Bentwood

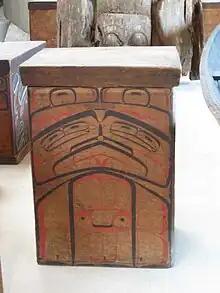
A red cedar Tsimshian bentwood box dating from the 1880s, on display at the UBC Museum of Anthropology

Bentwood objects are made by wetting wood (either by soaking or by steaming), then bending it and letting it harden into curved shapes and patterns.